Androgyny in fashion

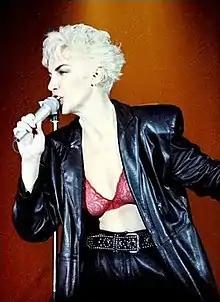
Annie Lennox was known for her androgyny in the 1980s.

Continuing into the 1980s, the rise of avant-garde fashion designers like Yohji Yamamoto challenged the social constructs around gender. They reinvigorated androgyny in fashion, addressing gender issues. This was also reflected in pop culture icons during the 1980s, such as David Bowie and Annie Lennox.